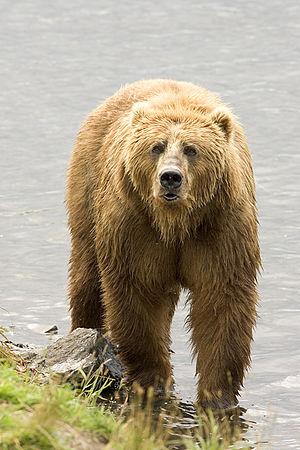
Le Refuge faunique national de Kodiak est une réserve faunique située en Alaska aux États-Unis. Son statut a été établi en 1941 par l'Alaska National Interest Lands Conservation Act.
Le parc national de Patvinsuo est un parc national situé dans l'est de la finlandais à la frontière entre Lieksa et Ilomantsi.